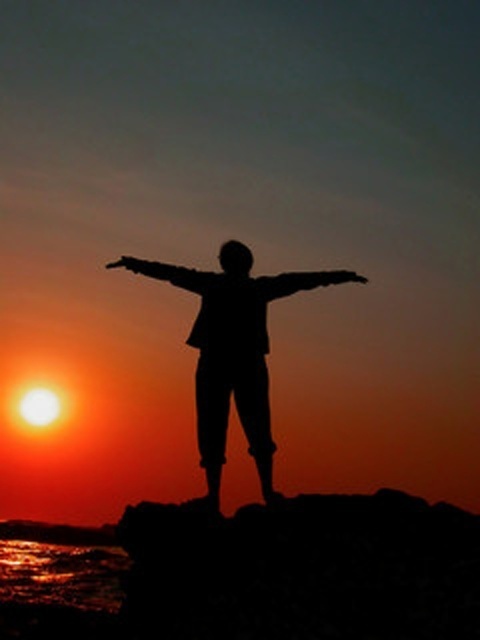
Label: not_food